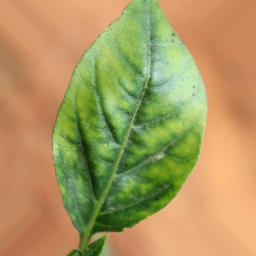
Label: mites_and_trips